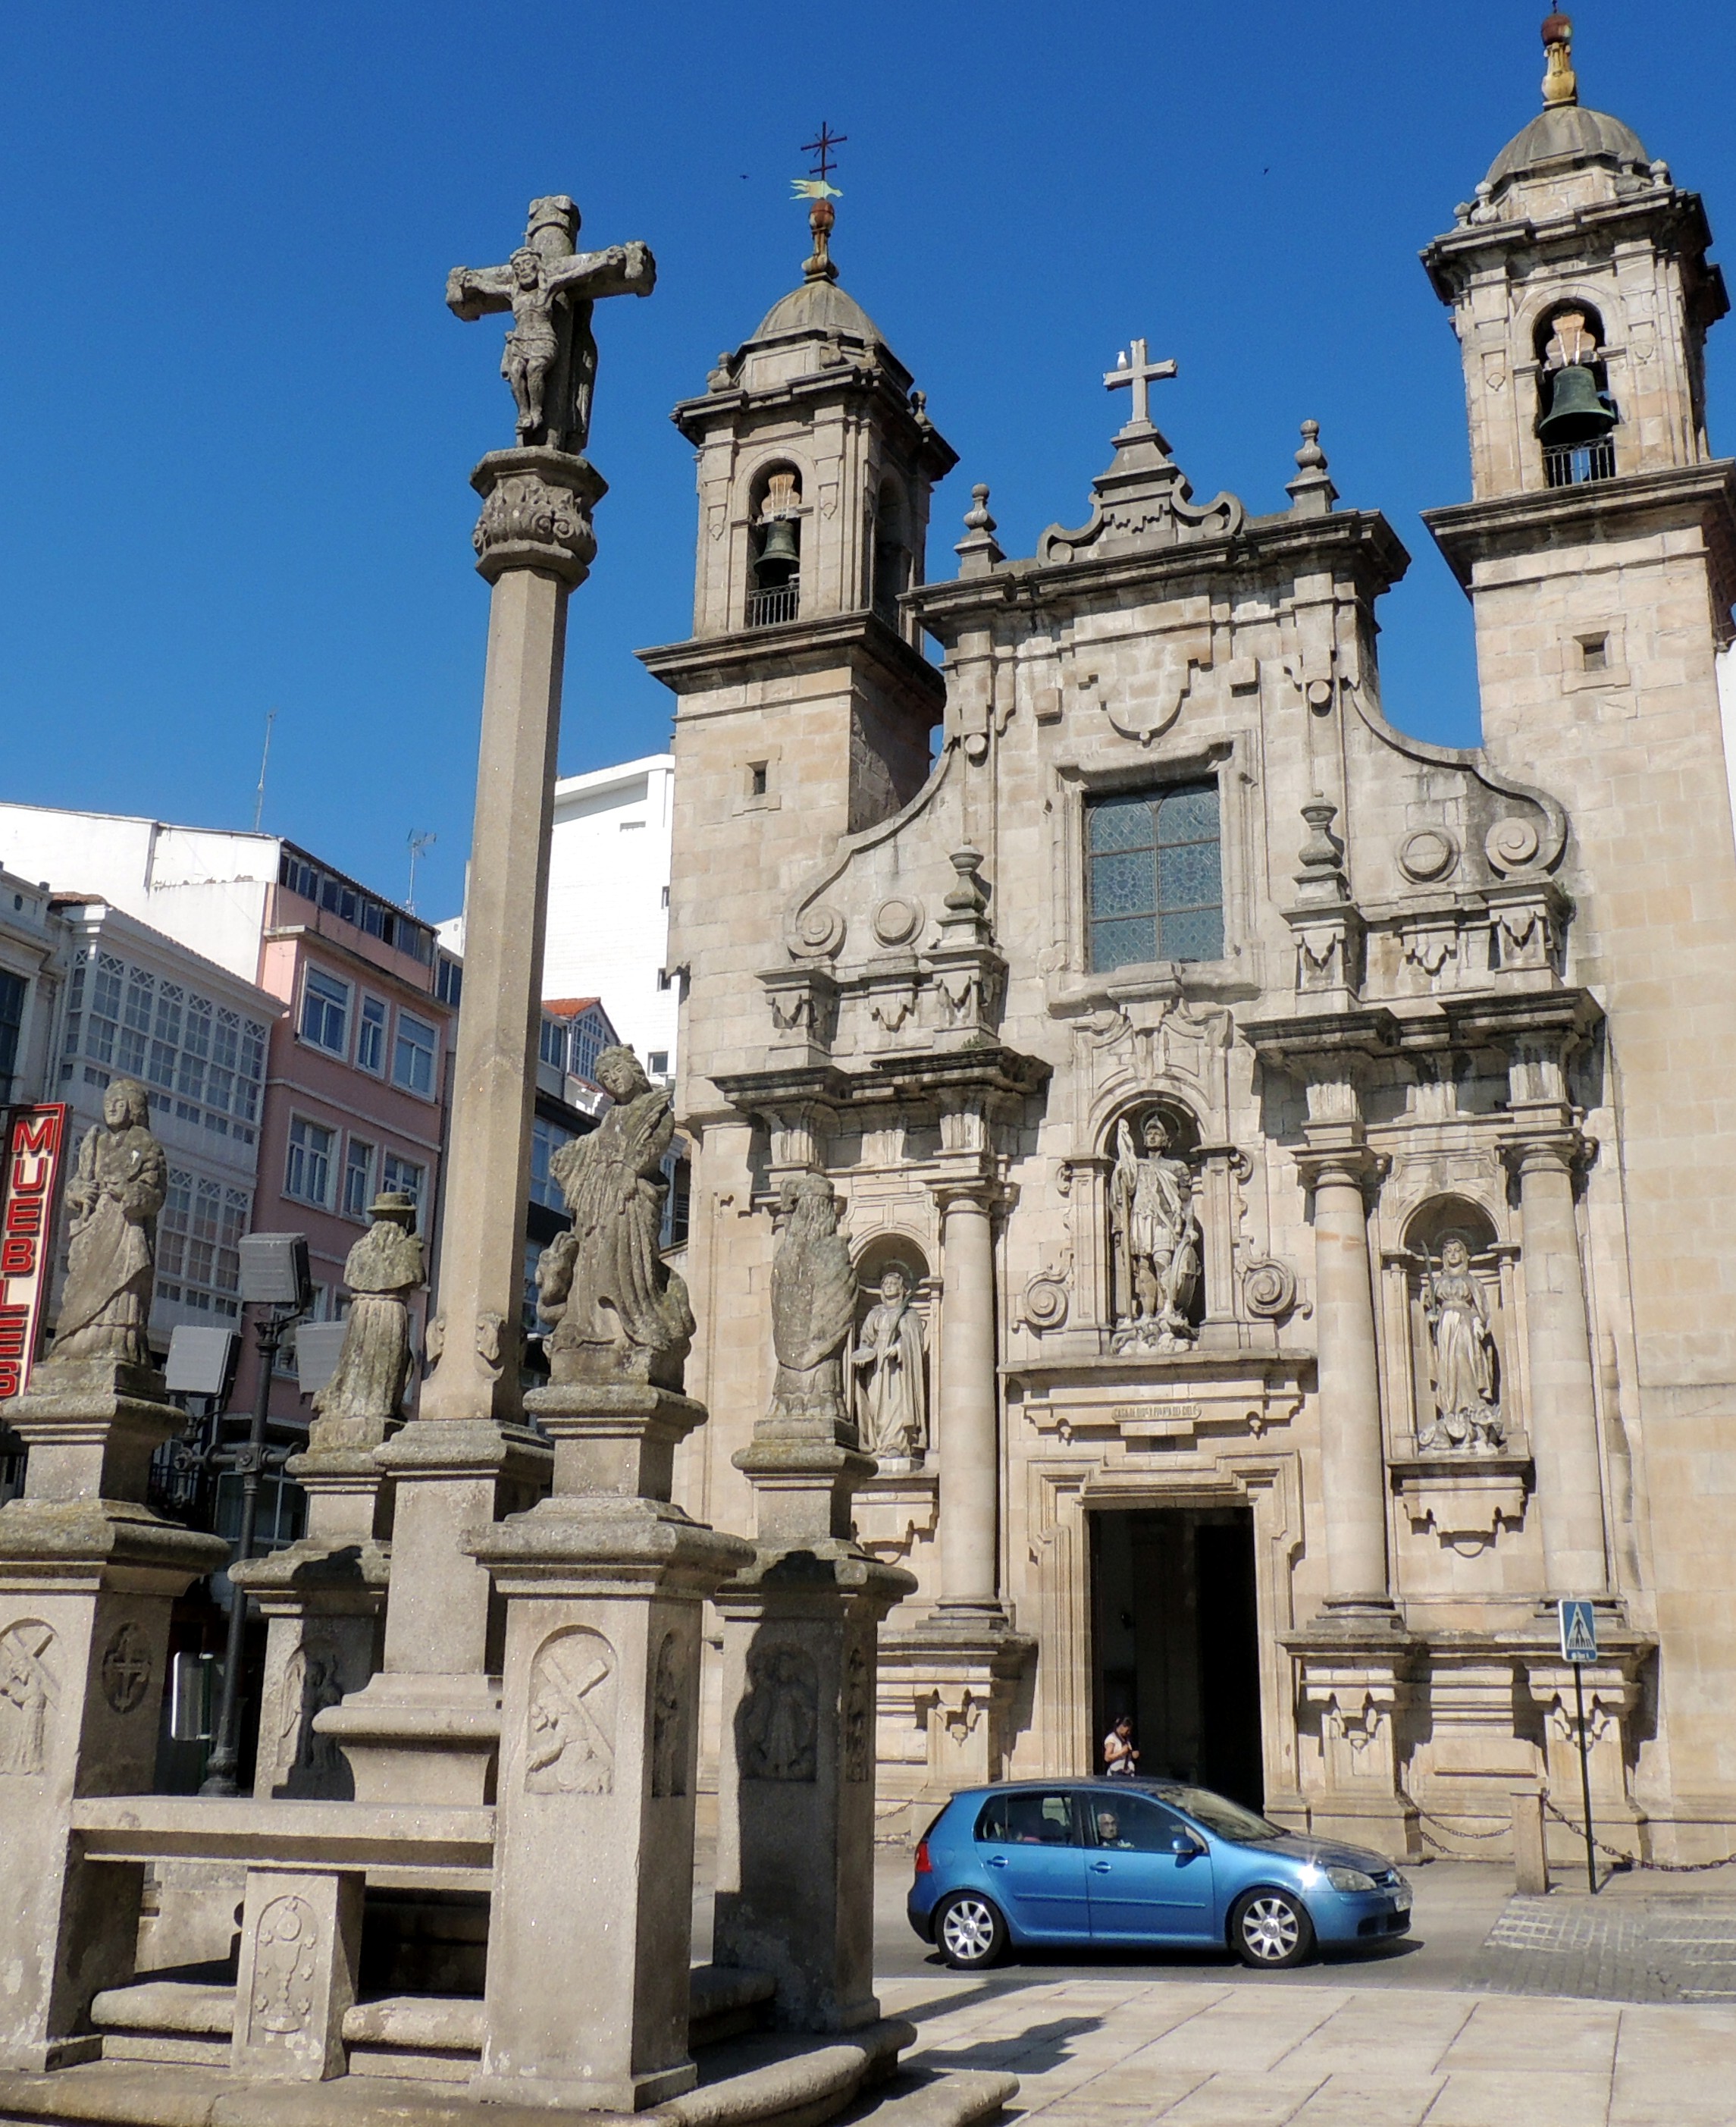
architecture, town, monument, statue, arch, plaza, landmark, facade, church, cathedral, place of worship, town square, basilica, ancient history, ancient roman architecture